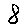
Label: 8